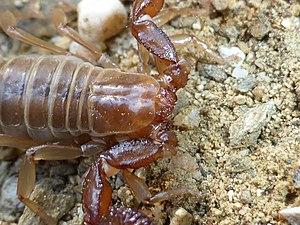
Belisarius xambeui est une espèce de scorpions de la famille des Belisariidae.